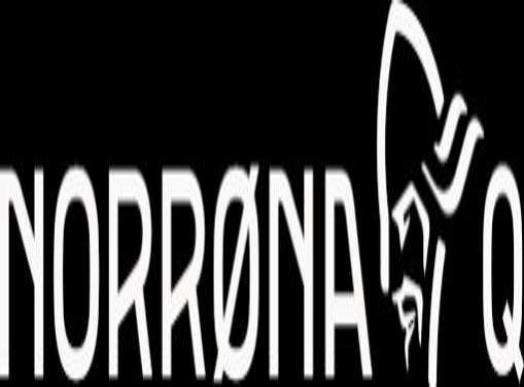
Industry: Clothes